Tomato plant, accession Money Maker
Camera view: horizontal (90 deg, fisheye); turntable rotation: 330 degrees
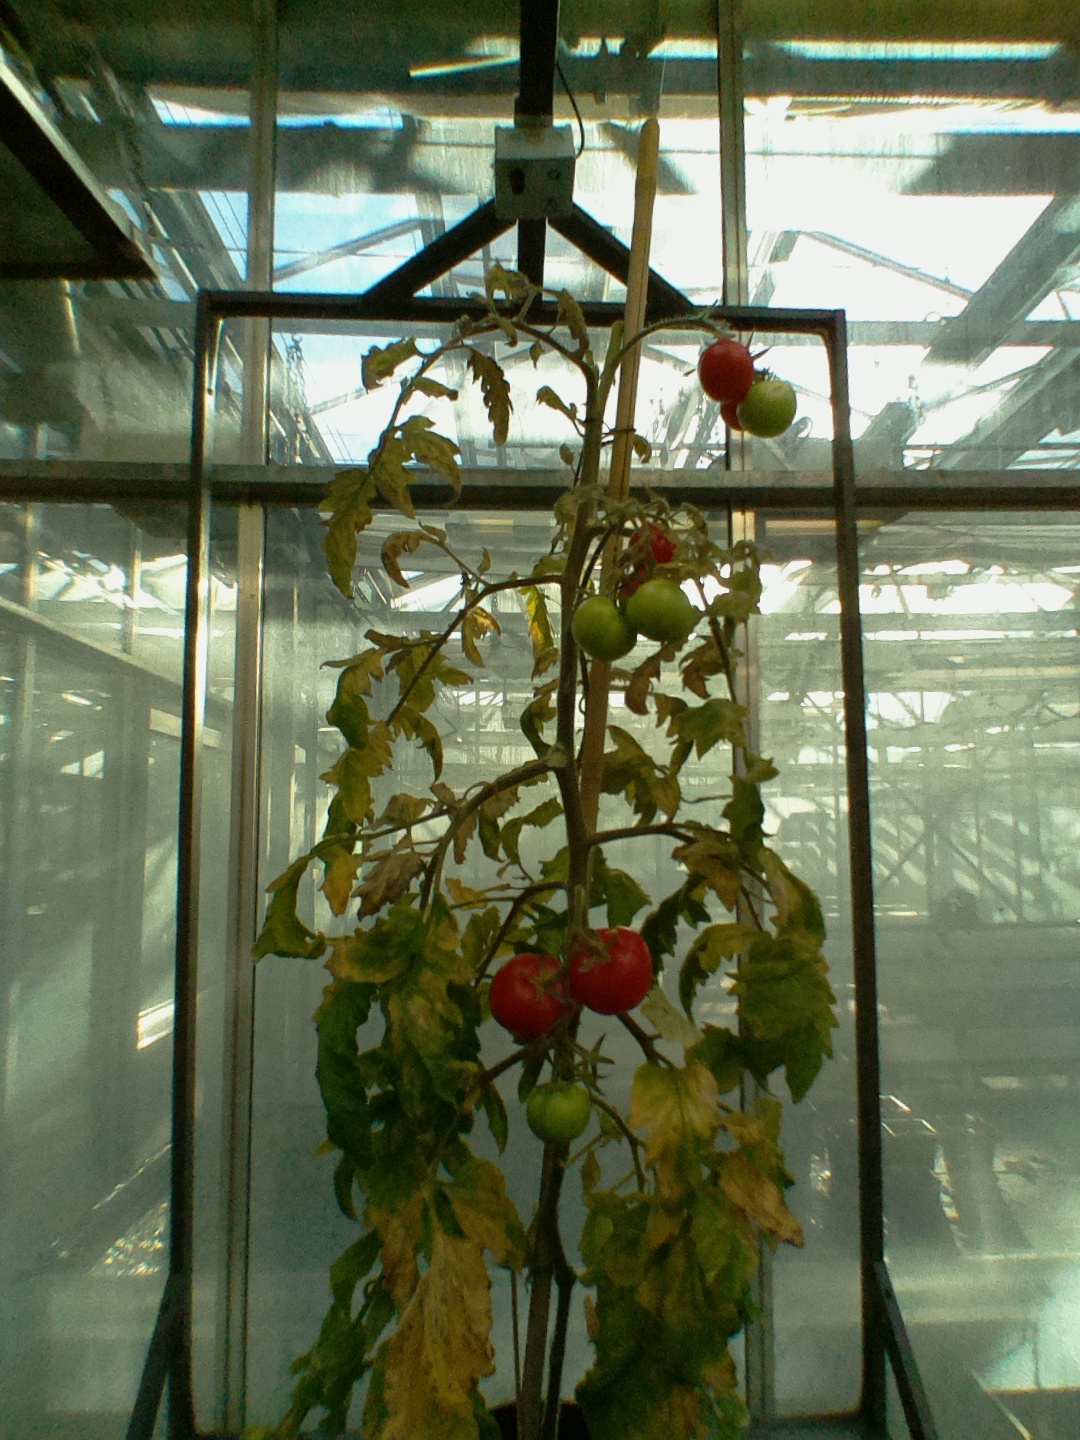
BBCH growth stage 86: 60%-70% of fruits show typical fully ripe color